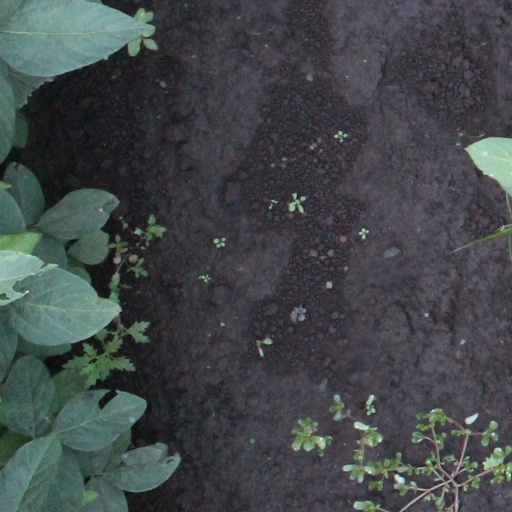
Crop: soybean